Ultimate Spider-Man (video game)

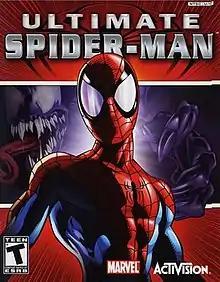
North American PlayStation 2 cover art

Ultimate Spider-Man is a 2005 action-adventure game based on the Marvel Comics character Spider-Man and the comic book of the same name. The game was published by Activision for the Windows, GameCube, PlayStation 2, Xbox, Nintendo DS, and Game Boy Advance platforms. The PlayStation 2, GameCube and Xbox versions were developed by Treyarch and are drastically different from the handheld versions, which were developed by Vicarious Visions. The Windows version is a port of the home console versions, developed by Beenox. A version for mobile phones was also developed and published by Mforma. A "Limited Edition" of the game was released for the PlayStation 2, and includes additional content such as a "making of" documentary and an interview with Spider-Man co-creator Stan Lee.